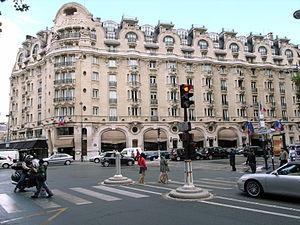
Laure Gatet, née Laure Constance Pierrette Gatet le 19 juillet 1913 à Boussac-Bourg et morte le 25 février 1943 à Auschwitz, est une pharmacienne, biochimiste et résistante française.